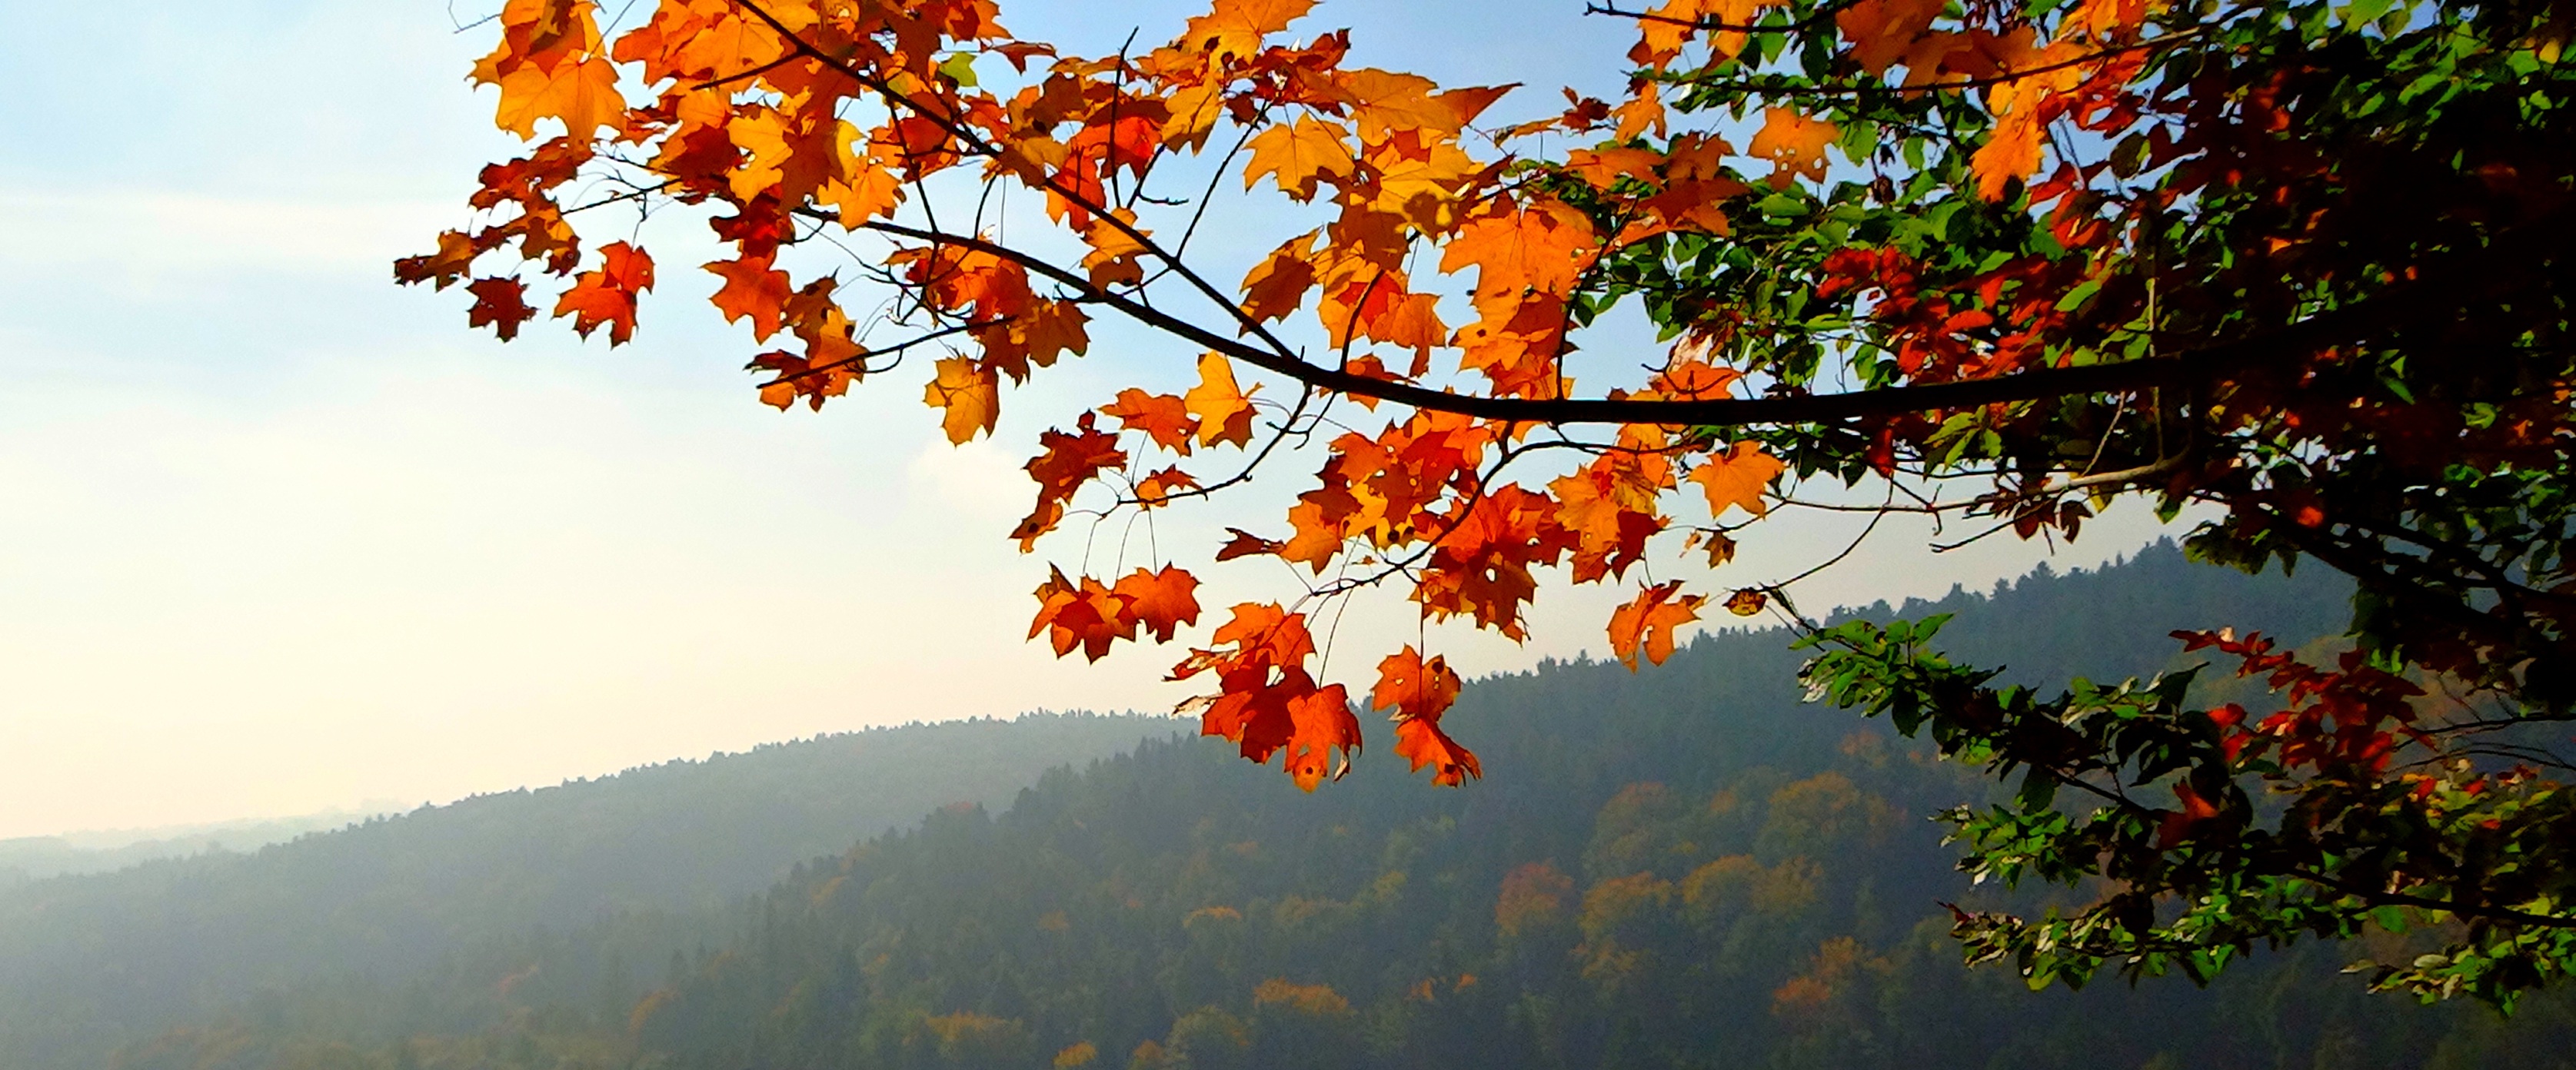
landscape, tree, nature, branch, plant, sunlight, leaf, flower, foliage, autumn, season, colors, beauty, autumn gold, collapse, colorful leaves, woody plant